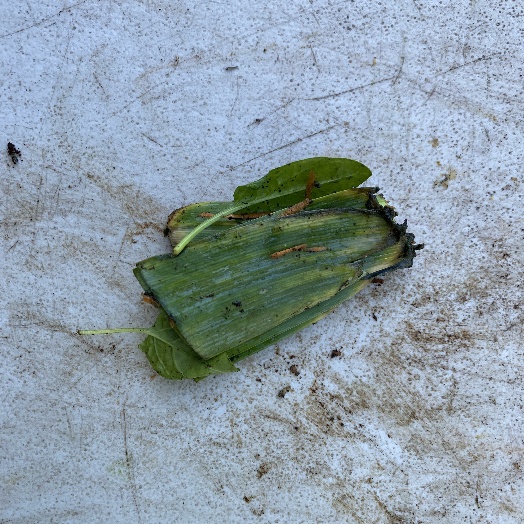
Label: generalcompost